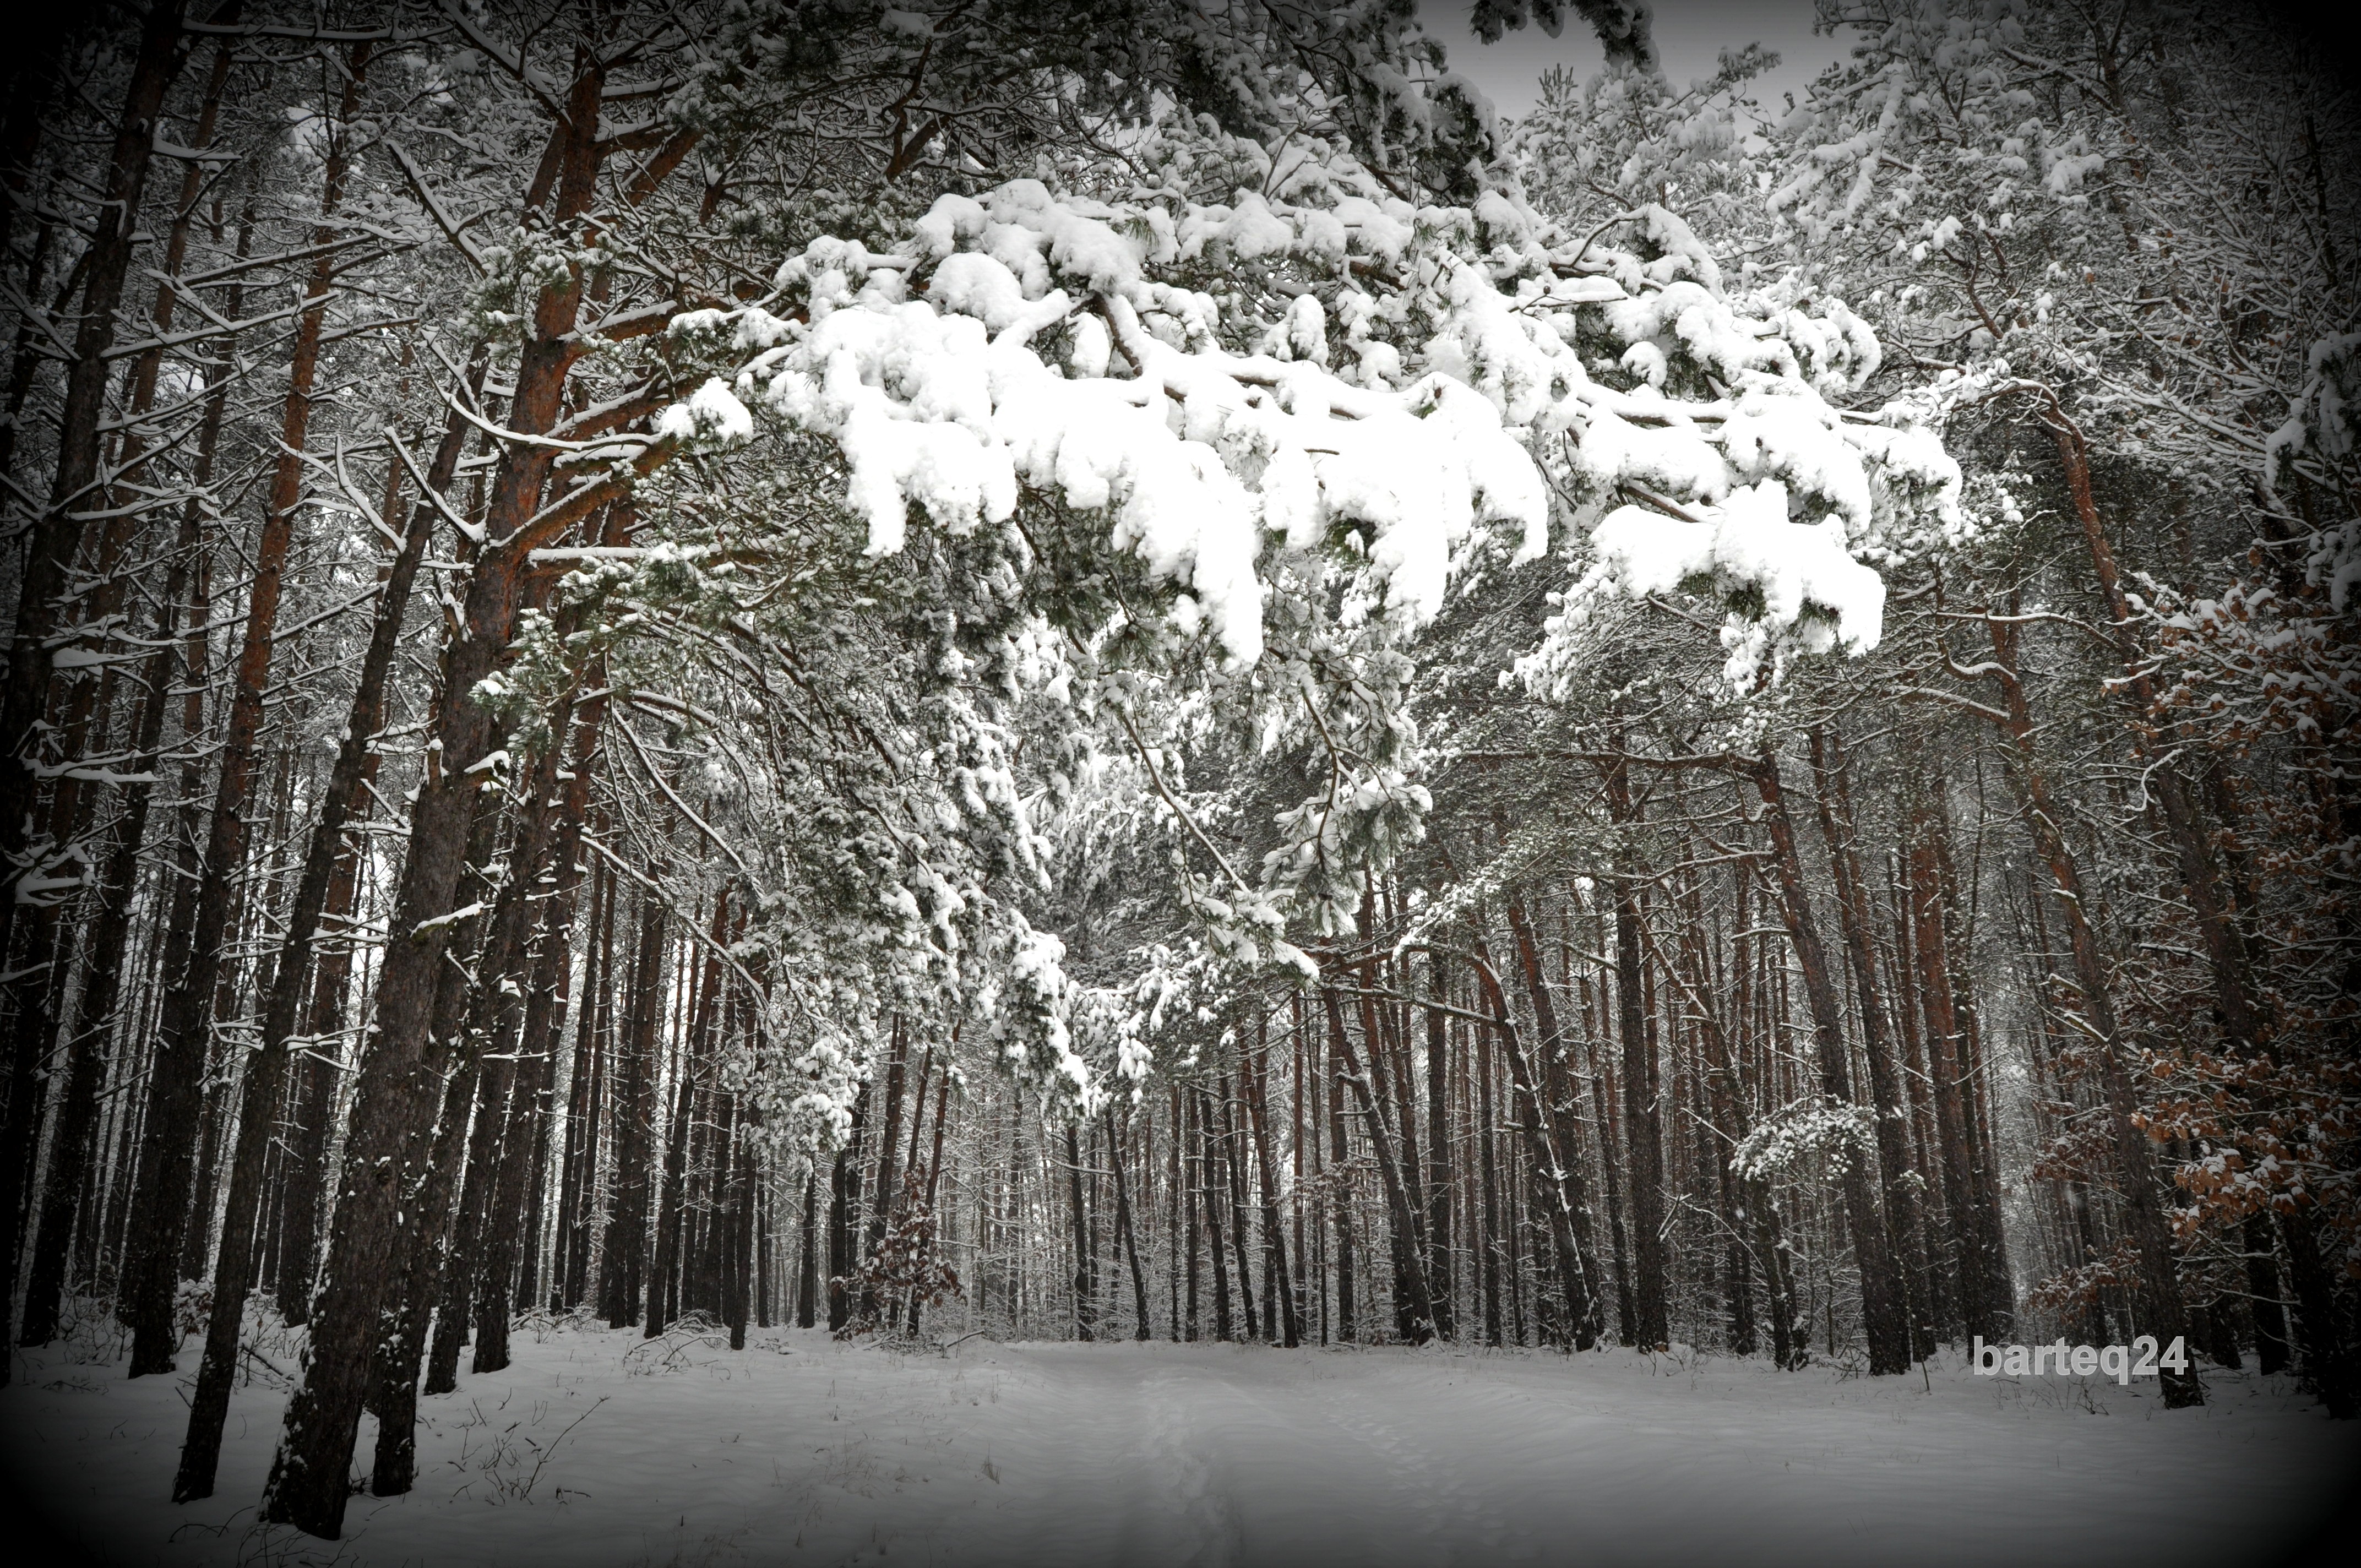
tree, nature, forest, branch, snow, winter, black and white, plant, sunlight, frost, europe, ice, weather, darkness, monochrome, season, poland, woodland, habitat, polska, mazovia, mazowsze, stupsk, mawa, mlawa, freezing, monochrome photography, natural environment, atmospheric phenomenon, woody plant